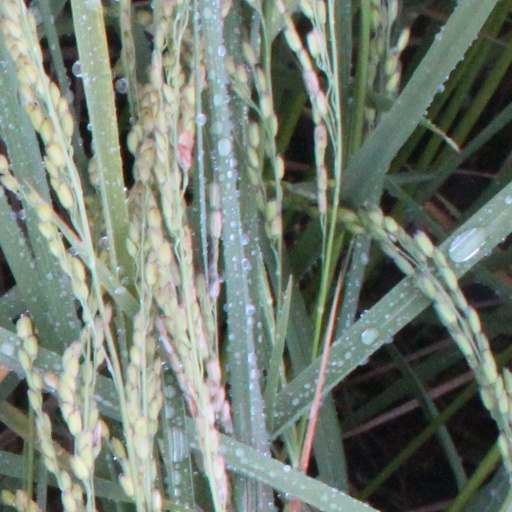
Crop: rice